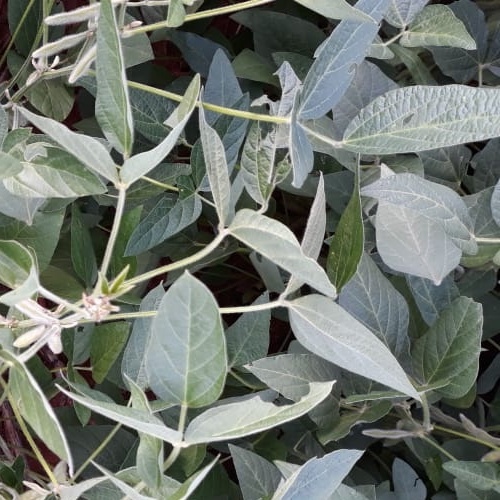
Label: Caterpillar